Graham Earl

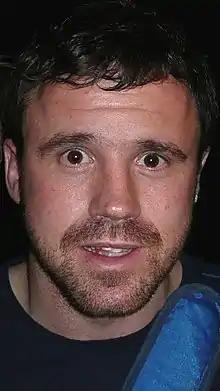
Earl in 2011

Graham Earl (born 26 August 1978) is a British former professional boxer who competed between 1997 and 2014. He held the British lightweight title twice between 2003 and 2006, the Commonwealth lightweight title from 2005 to 2006, and challenged once for the WBO interim lightweight title in 2007.